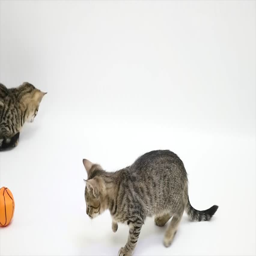
cats are playing on a white background